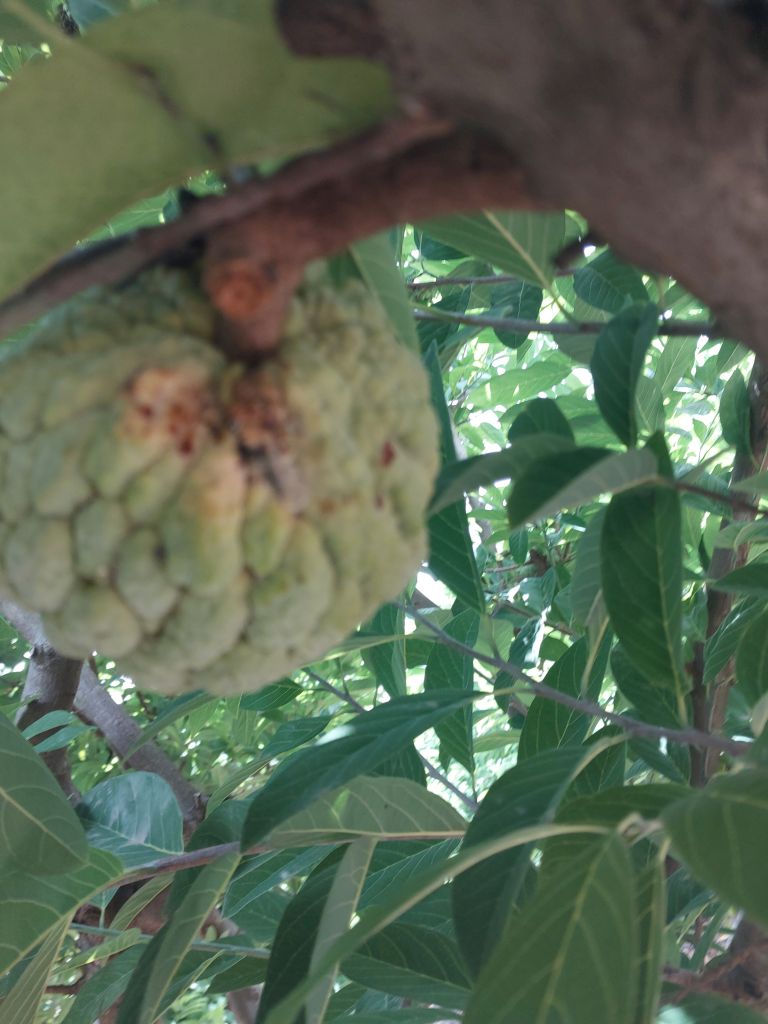
Disease label: Athracnose